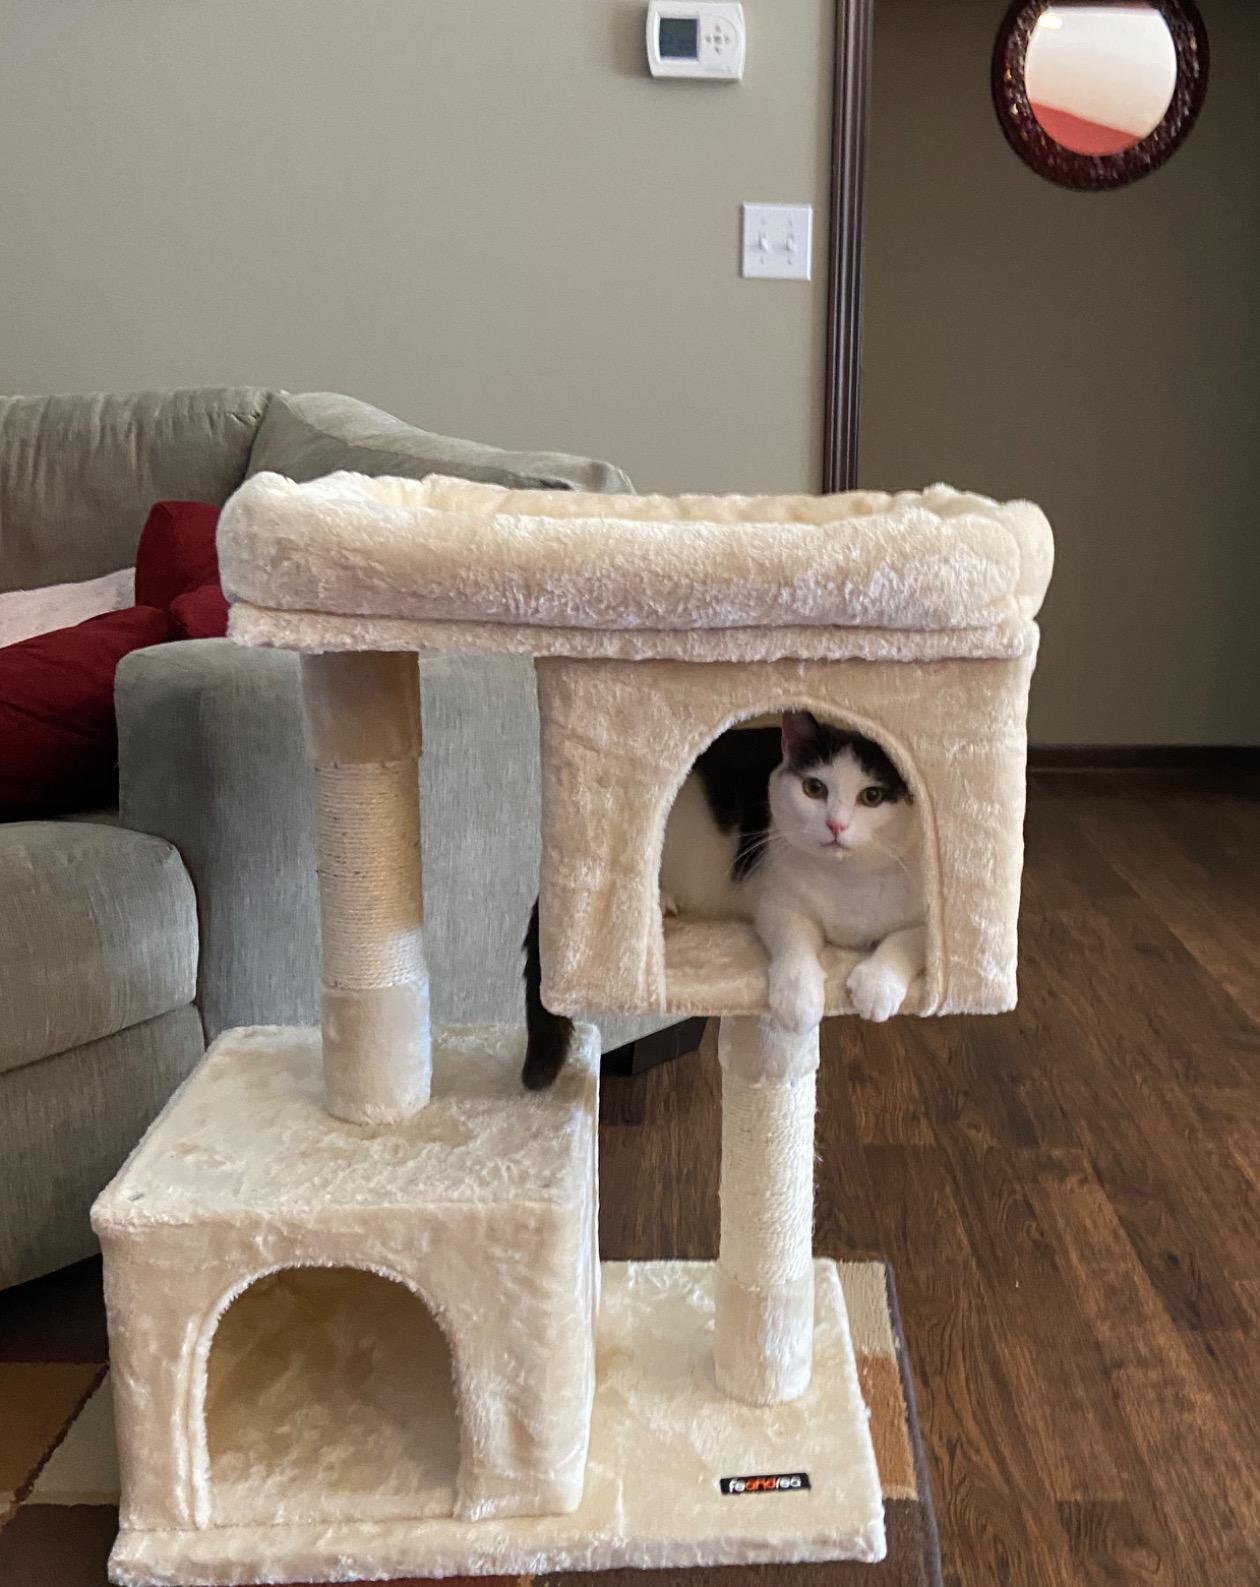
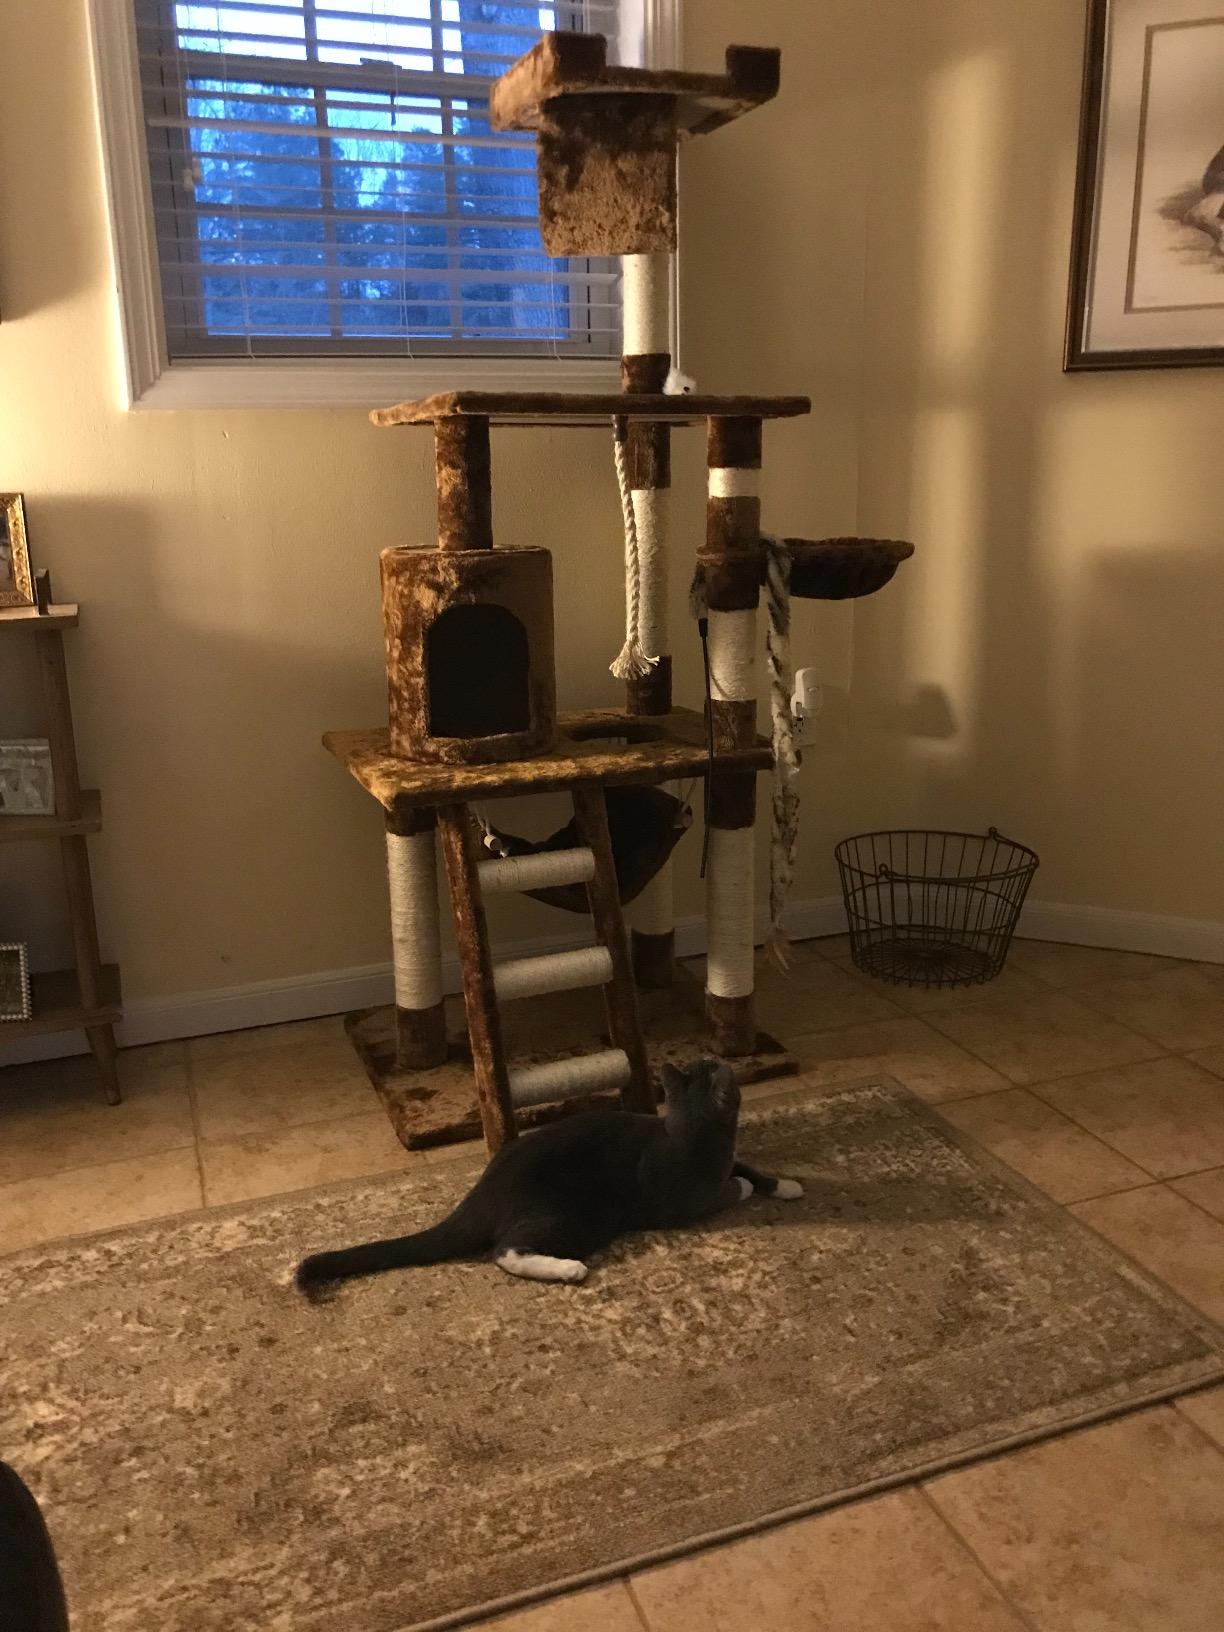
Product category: items_cat tree
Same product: no